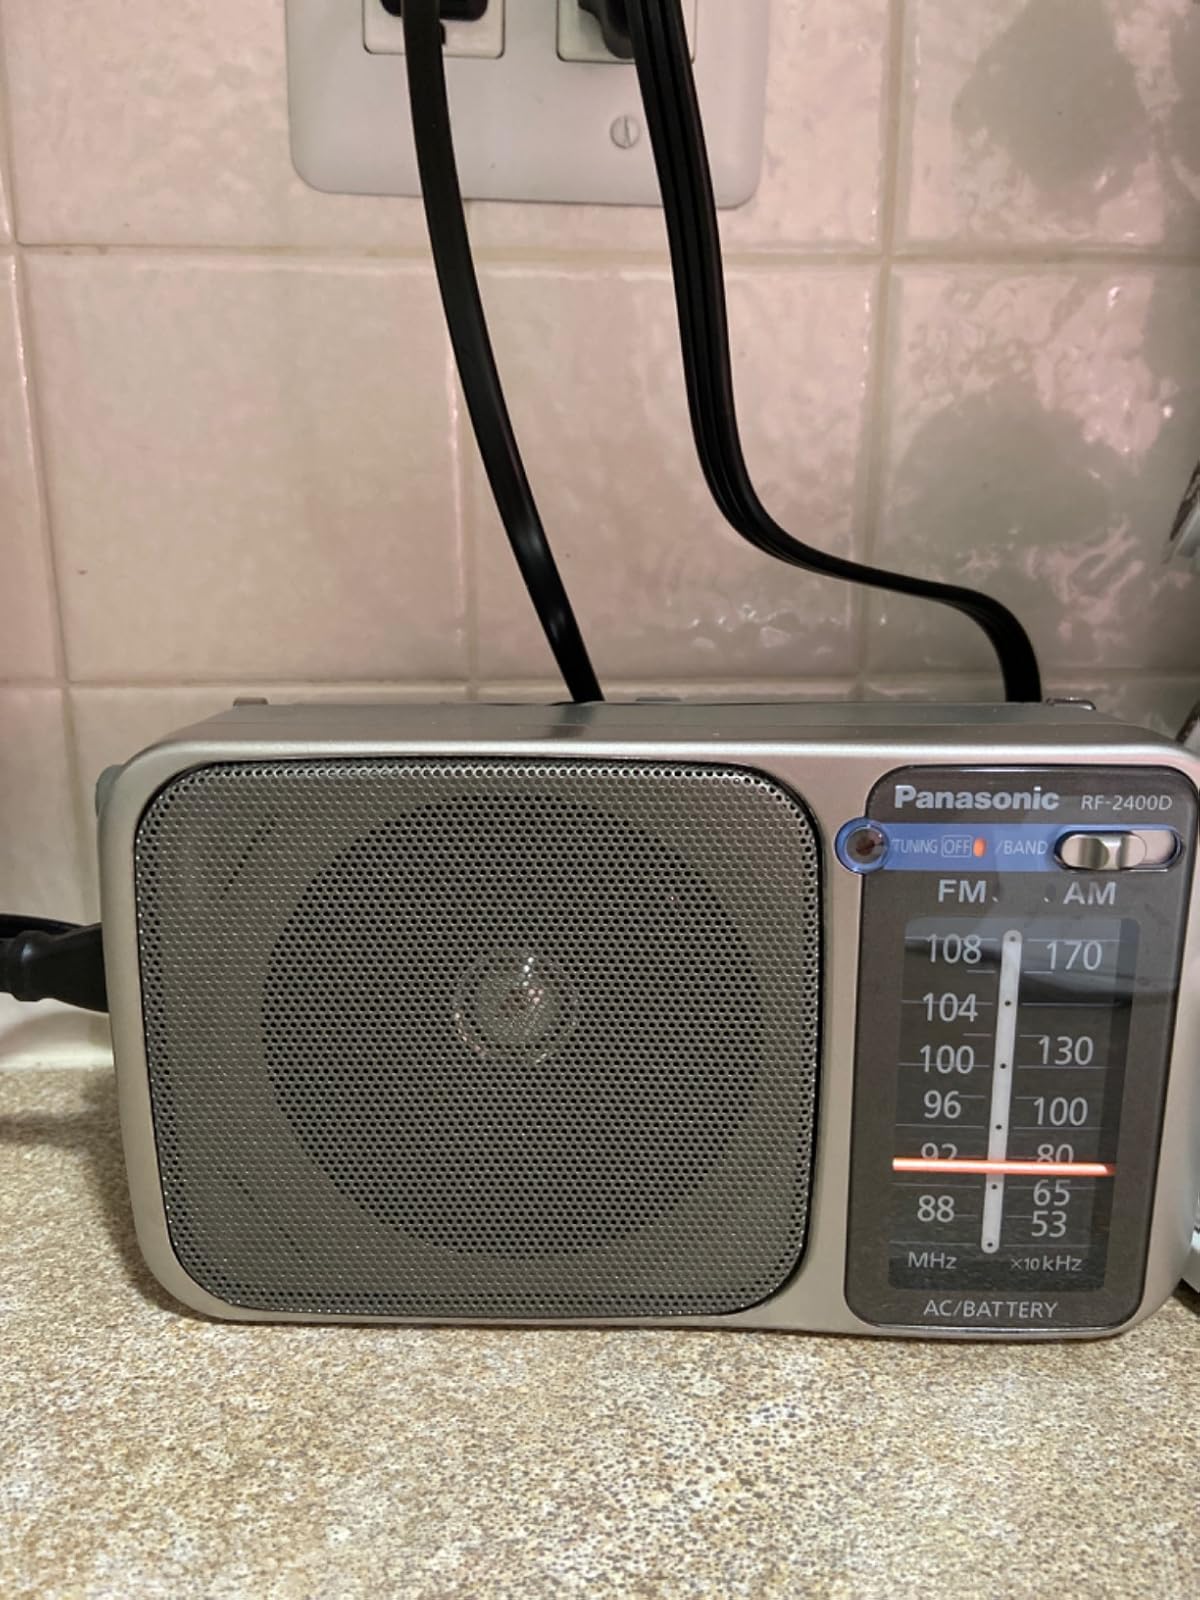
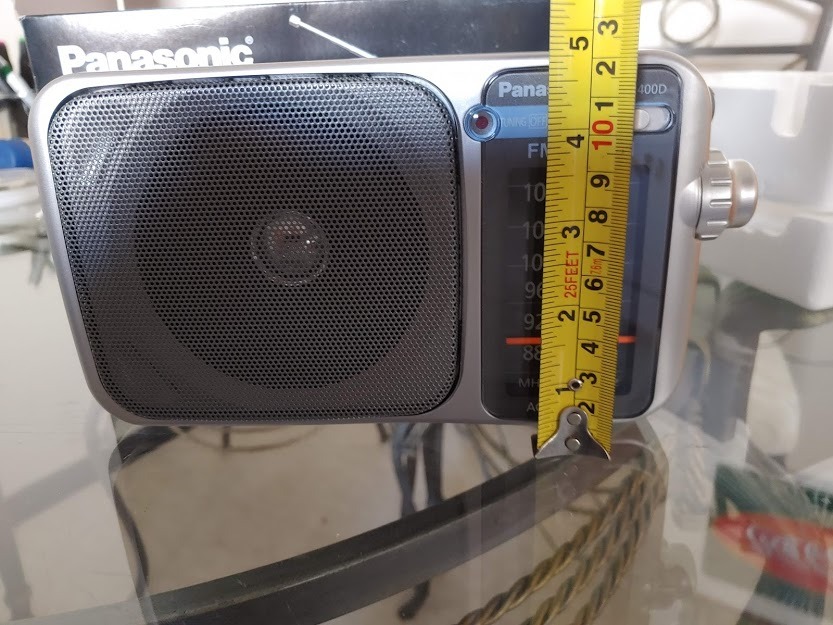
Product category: radio
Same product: yes